Raid on Cartagena de Indias (1697)

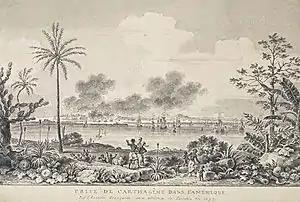
Cartagena under the control of the French; illustration by Nicolas Ozanne.

On his return voyage to France, Pointis managed to avoid the English admiral John Nevell, whose squadron had been diverted from Cadiz, Spain, to pursue the French privateer. After a three-day chase, Nevell had captured only one ship. Unfortunately for him, this was a hospital ship infested with yellow fever, which now spread through the English and Dutch fleets. The disease killed 1,300 English sailors, six captains, and Admiral Nevell himself; only one captain in the Dutch squadron survived.